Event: Nepal Earthquake
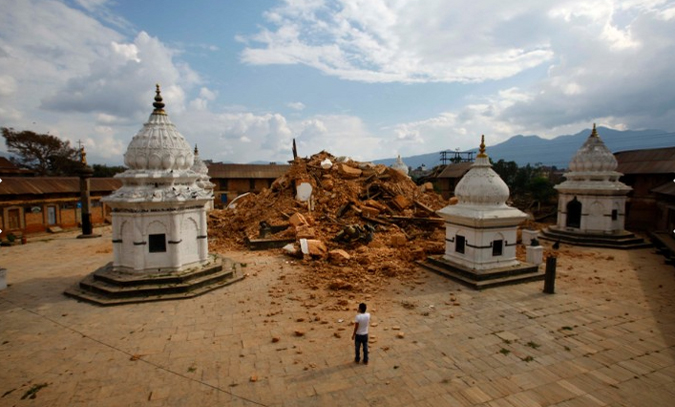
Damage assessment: damage